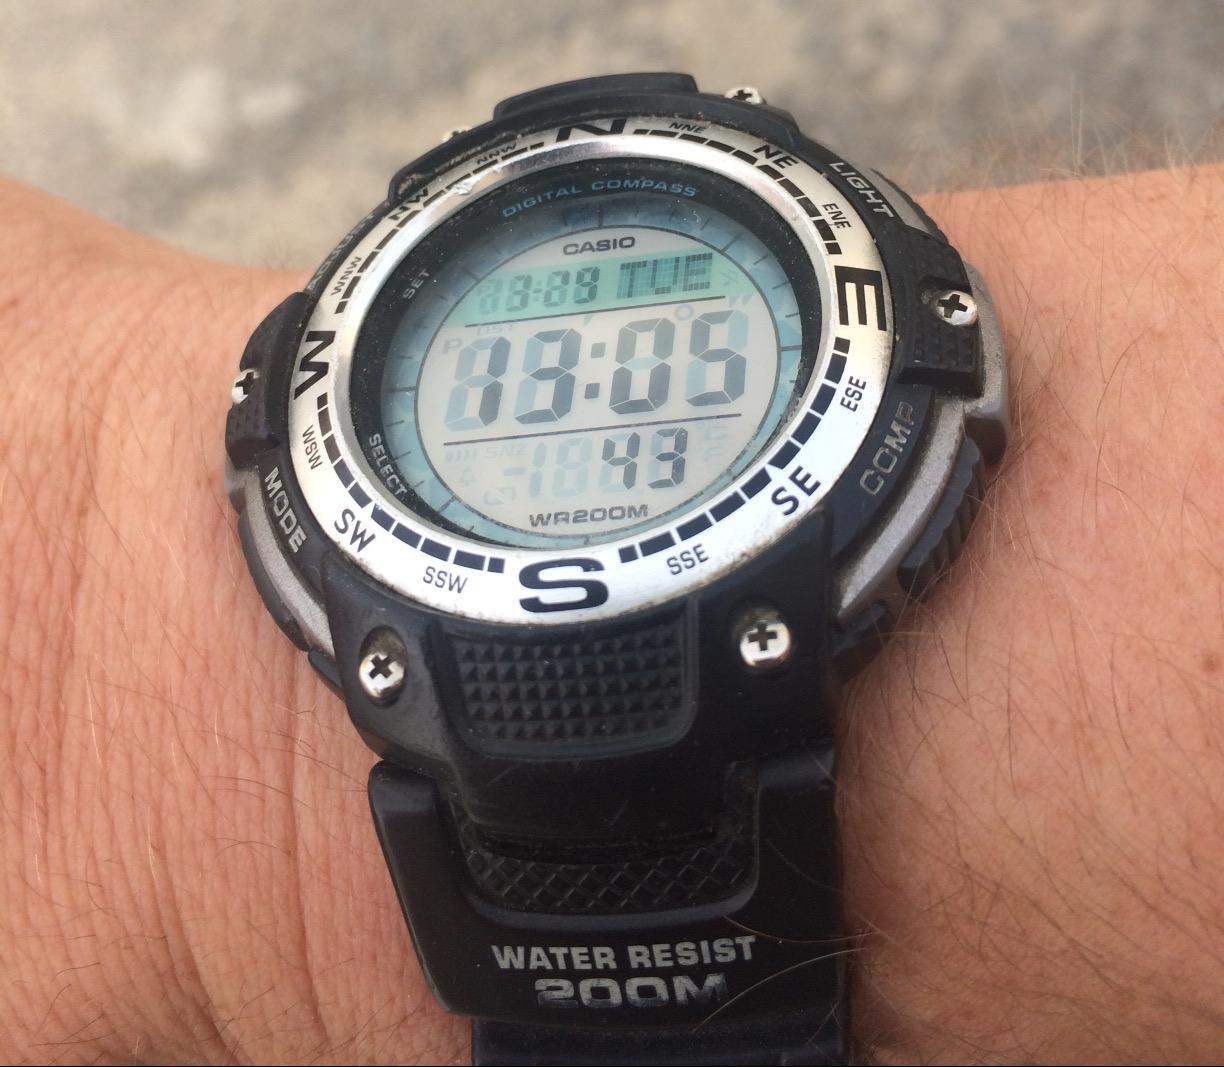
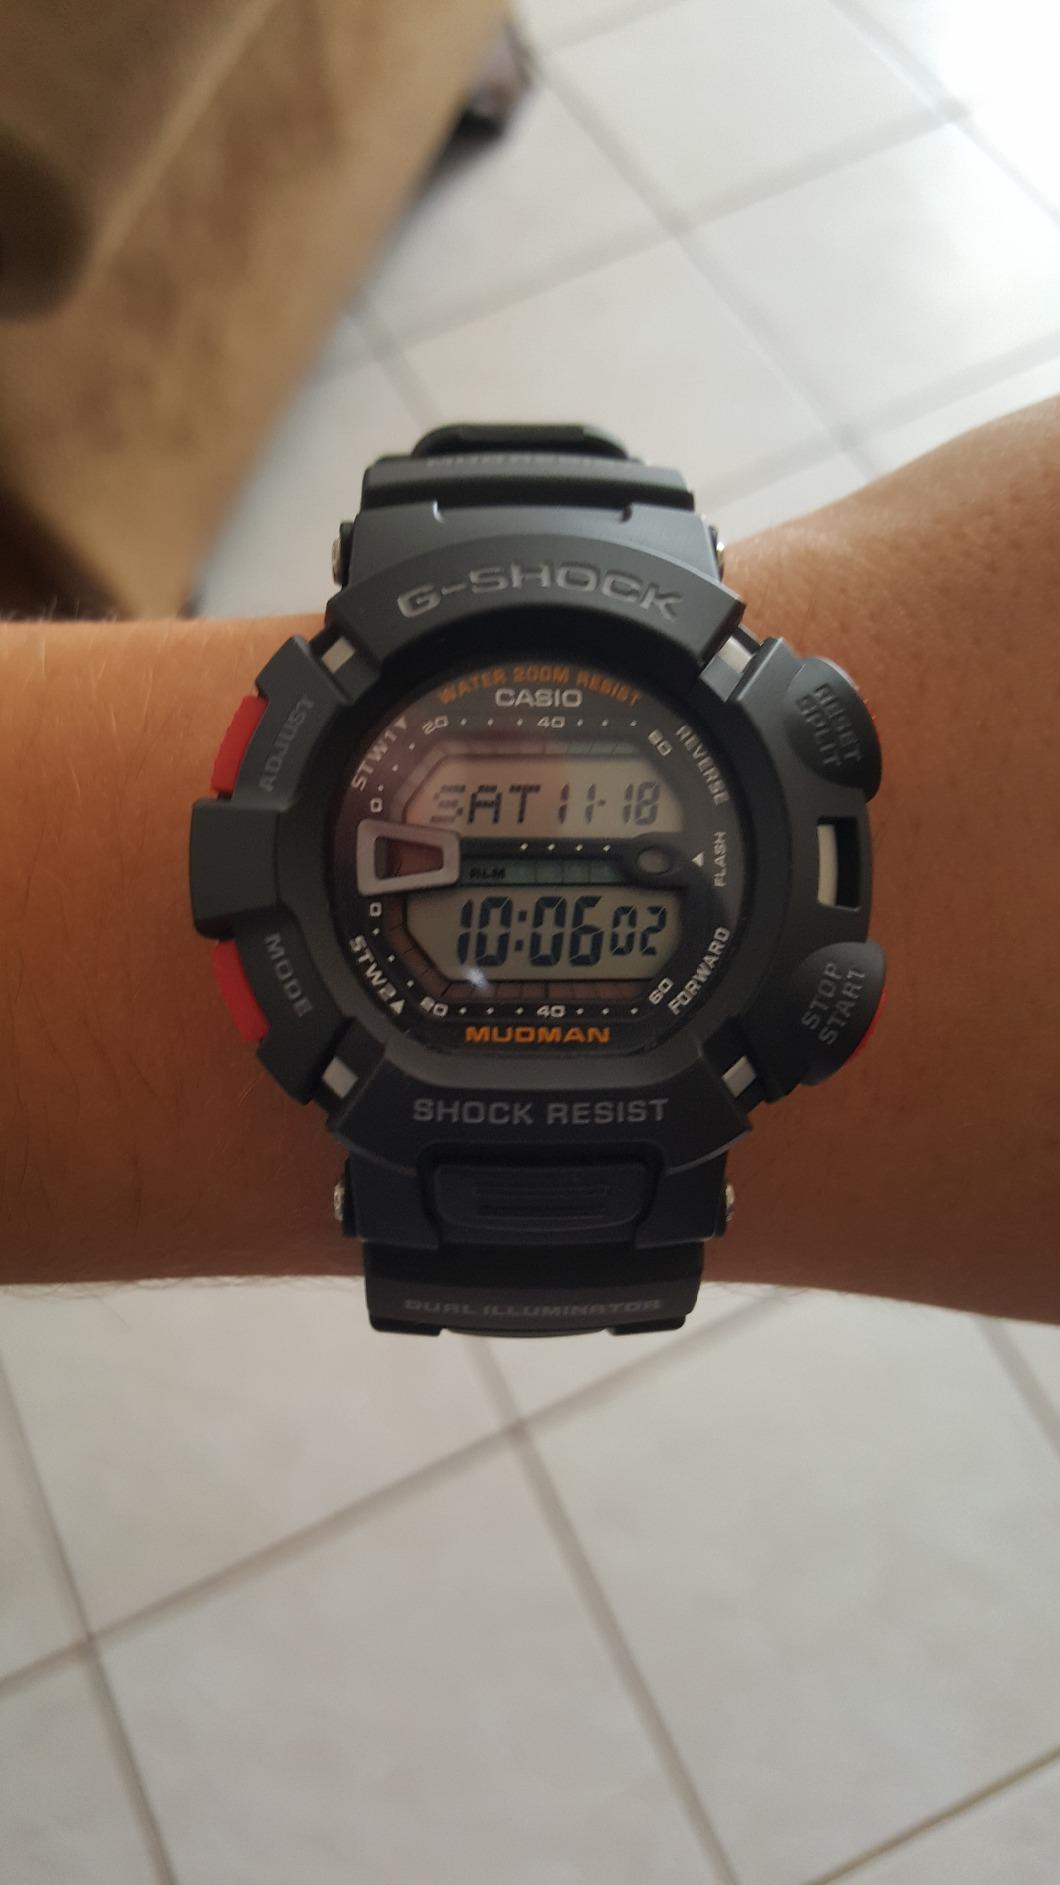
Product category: accessories_watch
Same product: no